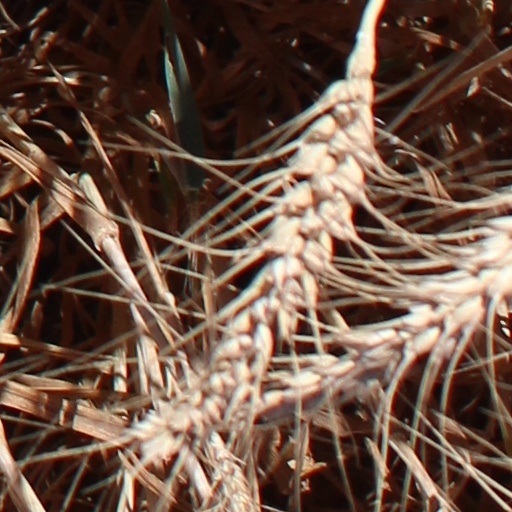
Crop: wheat